Politics of Estonia

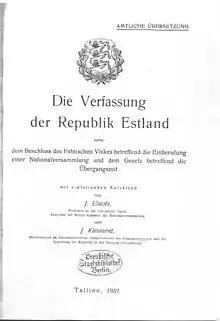
German translation of the Constitution of the Republic of Estonia

The Estonian Declaration of Independence was issued on 21 February 1918. A parliamentary republic was formed by the Estonian Constituent Assembly and the first Constitution of Estonia was adopted on 15 June 1920. The Parliament of Estonia (State Assembly) elected a Riigivanem who acted both as Head of Government and Head of State. During the Era of Silence, political parties were banned and the parliament was not in session between 1934 and 1938 because the country was ruled by decree of Konstantin Päts, who was elected as the first President of Estonia in 1938. In 1938 a new constitution was passed and the Parliament of Estonia was convened once again, this time bicamerally, consisting of Riigivolikogu (lower house) and Riiginõukogu (upper house), both meaning State Council in direct translation. In 1940, Estonia was occupied by the Soviet Union. It was soon followed by the German occupation of 1941–1944. During the course of the two occupations, legal institutions, elected according to the Estonian constitution, were removed from power. In September 1944, after German forces left, legal power was briefly restored, as Otto Tief formed a new government in accordance with the 1938 constitution. The Tief government lasted for only five days, as Estonia was again occupied by the Soviet Union. Estonia declared independence in 1991 as the Republic of Estonia on the basis of continuity of the constitution prior to 1938, putting into motion the transition from a state socialist economy to a capitalist market economy; in 1992, the public approved a new constitution. On 1 May 2004, Estonia was accepted into the European Union. On 1 January 2011, Estonia joined the eurozone and adopted the EU single currency as the first former Soviet Union state.